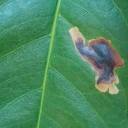
Label: Miner